Describe the emotion expressed in this image:  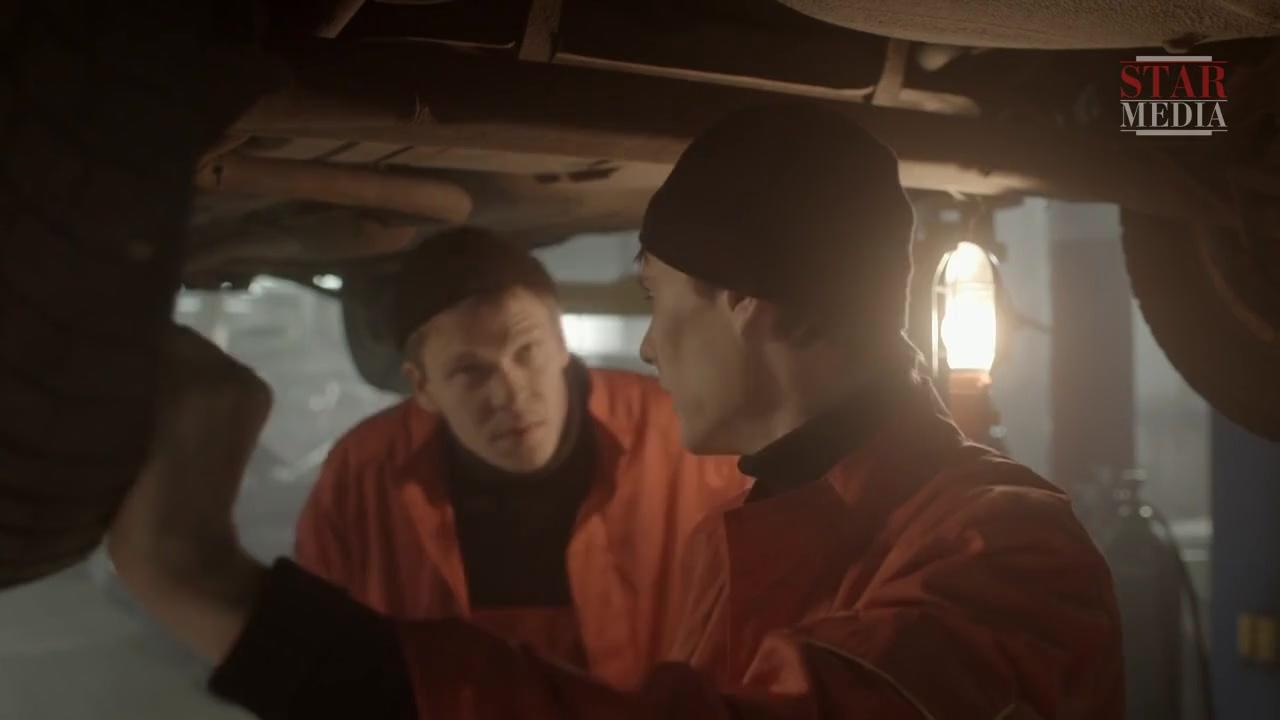
This person displays Suffering, valence and arousal with low intensity.